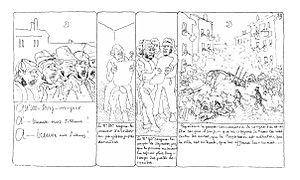
Page 39 d'Histoire d'Albert
L’histoire de la bande dessinée pour être générale doit au moins être décrite au regard des trois principaux pôles de la création artistique de la bande dessinée, l’Europe qui a vu sa création, les États-Unis à qui nous devons sa popularité et l’Asie qui représente aujourd’hui la plus grosse production de bandes dessinées avec le Japon et la Corée, et remettre la création de la bande dessinée dans le contexte qui l'a vue naître.
Rodolphe Töpffer, né à Genève le 31 janvier ou le 1ᵉʳ février 1799 et mort dans cette même ville le 8 juin 1846, est un pédagogue, écrivain, politicien et auteur de bande dessinée suisse, considéré comme le créateur et le premier théoricien de cet art.